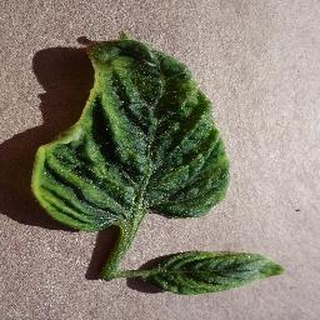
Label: tomato_yellow_leaf_curl_virus